Susanne Uhlen

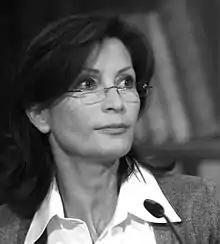
Uhlen in 2008

Susanne Uhlen (born Susanne Kieling; January 17, 1955) is a German actress. She is the daughter of actors Wolfgang Kieling and Gisela Uhlen, and is niece to German actor, Max Schreck of "Nosferatu" fame.